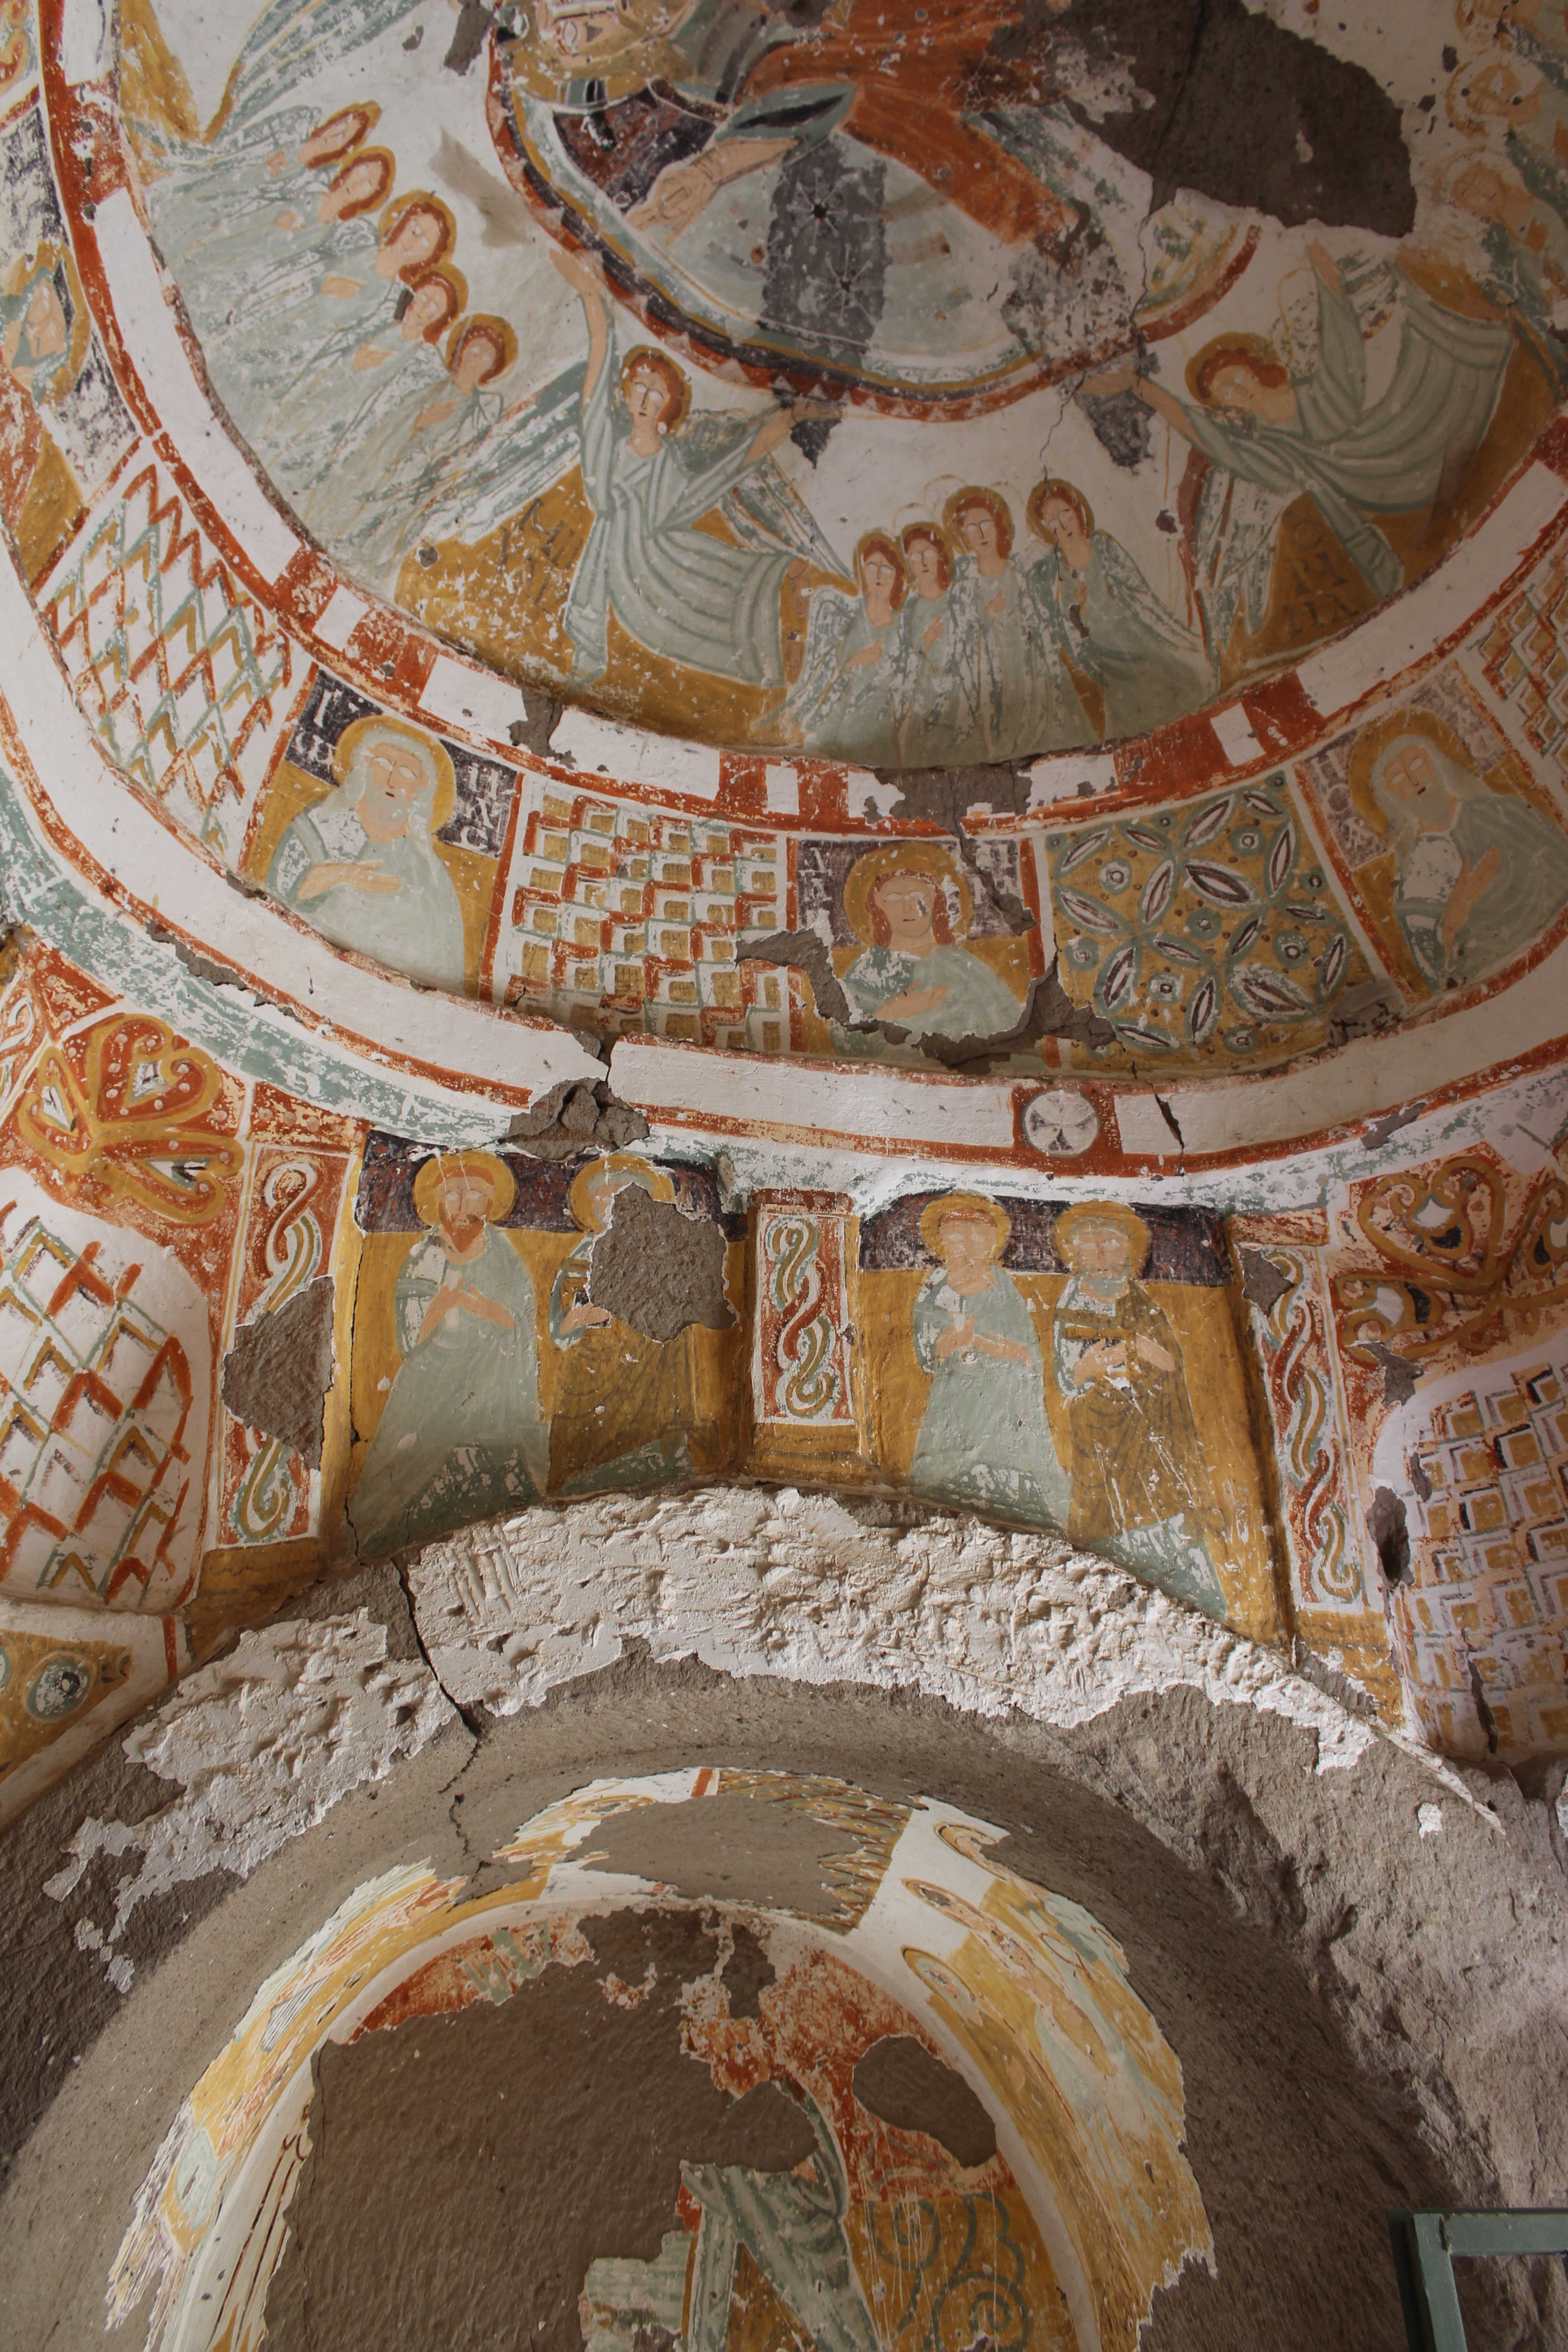
church, art, temple, mosaic, jesus, dome, carving, cappadocia, ancient rome, archaeological site, ancient history, ceiling drawings